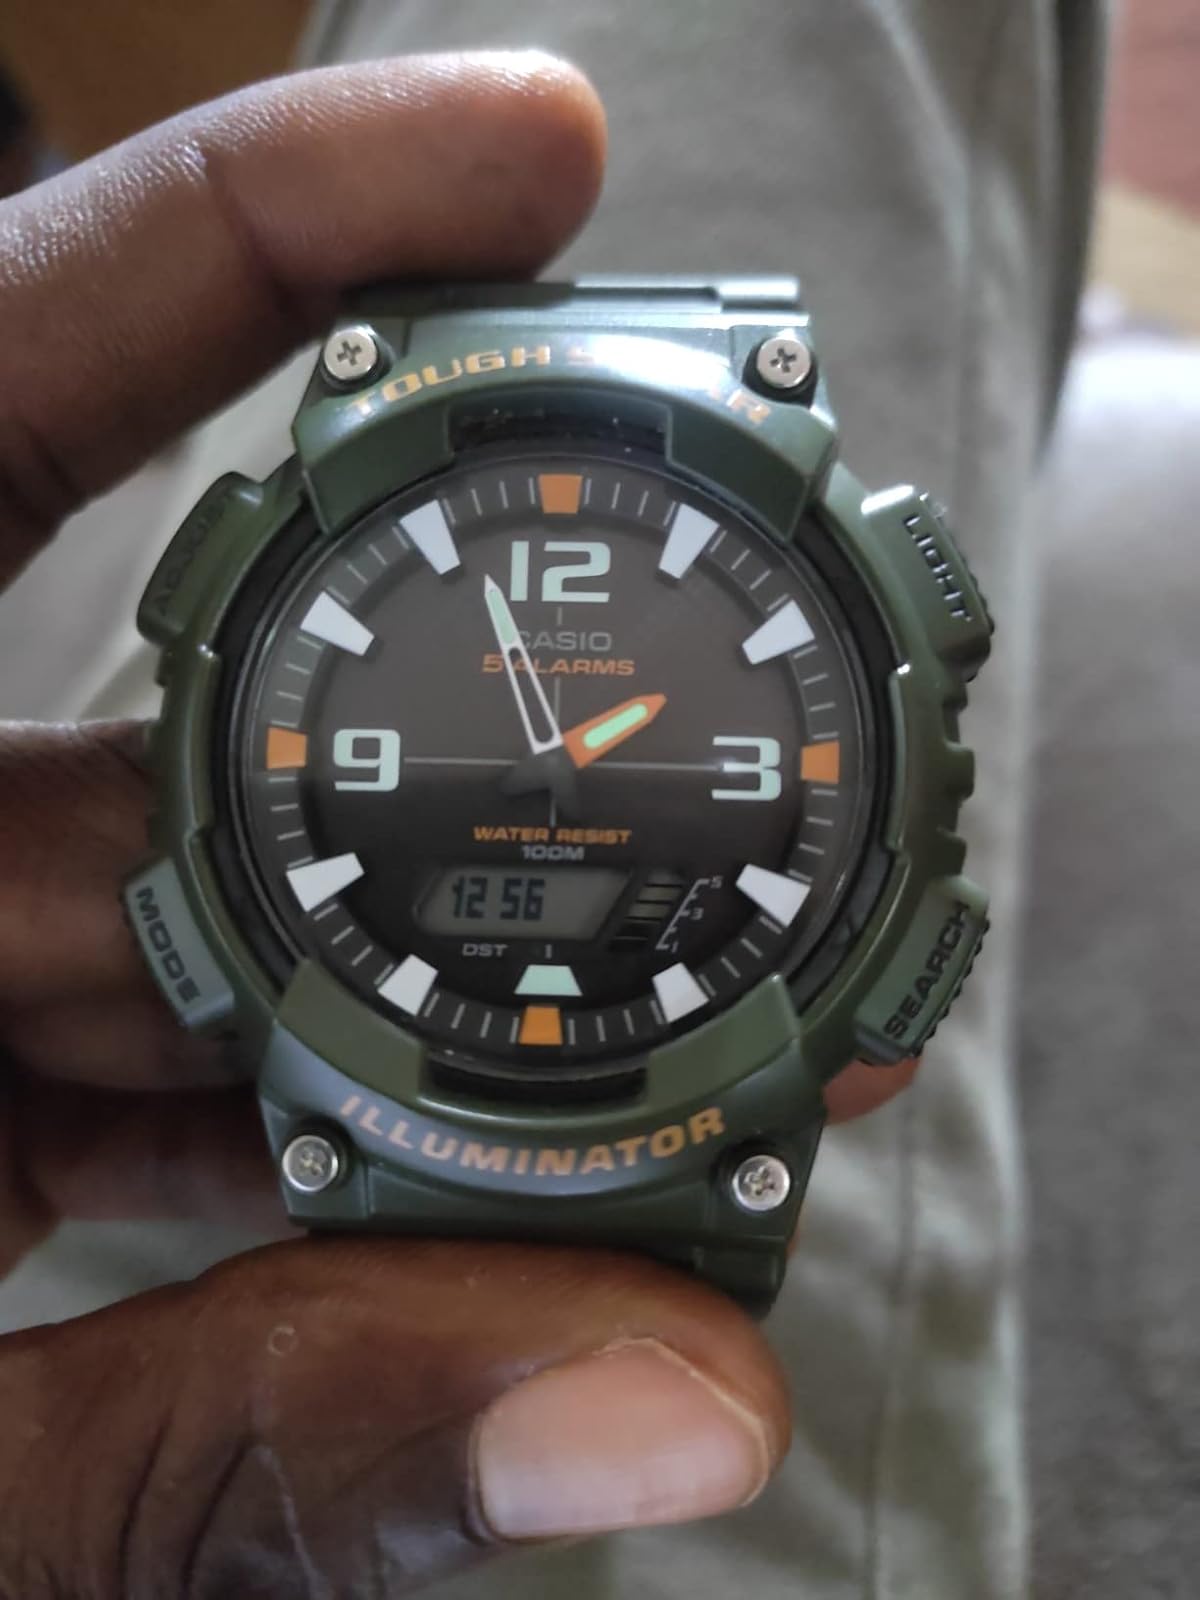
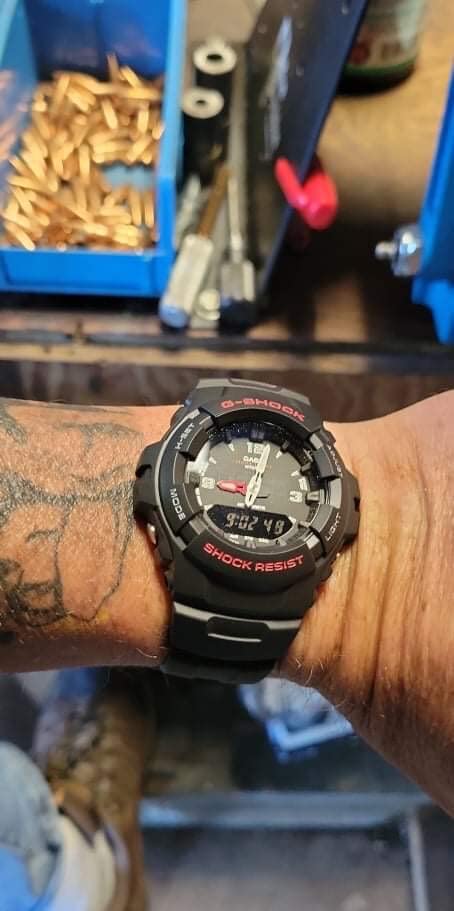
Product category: accessories_watch
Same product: no